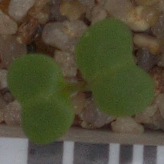
Label: charlock